Gordang sambilan

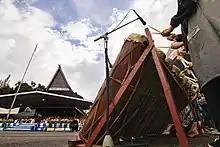
Gordang sambilan performance in North Sumatra

Gordang sambilan is used for ceremonies to summon ancestral spirits if help is needed. The ceremony is called paturuan Sibaso (summoning the spirit to possess / possess Sibaso medium). The goal is to ask for help from ancestral spirits, to overcome difficulties that are currently befalling the community, such as infectious diseases. Gordang sambilan is also used for ceremonies asking for rain or to stop the rain that has fallen for too long and causes damage, meaning that agricultural activities and community life can be restored. Apart from that, it is also used for a wedding ceremony called Orja Godang Markaroan Boru and for a funeral ceremony called Orja Mambulungi.